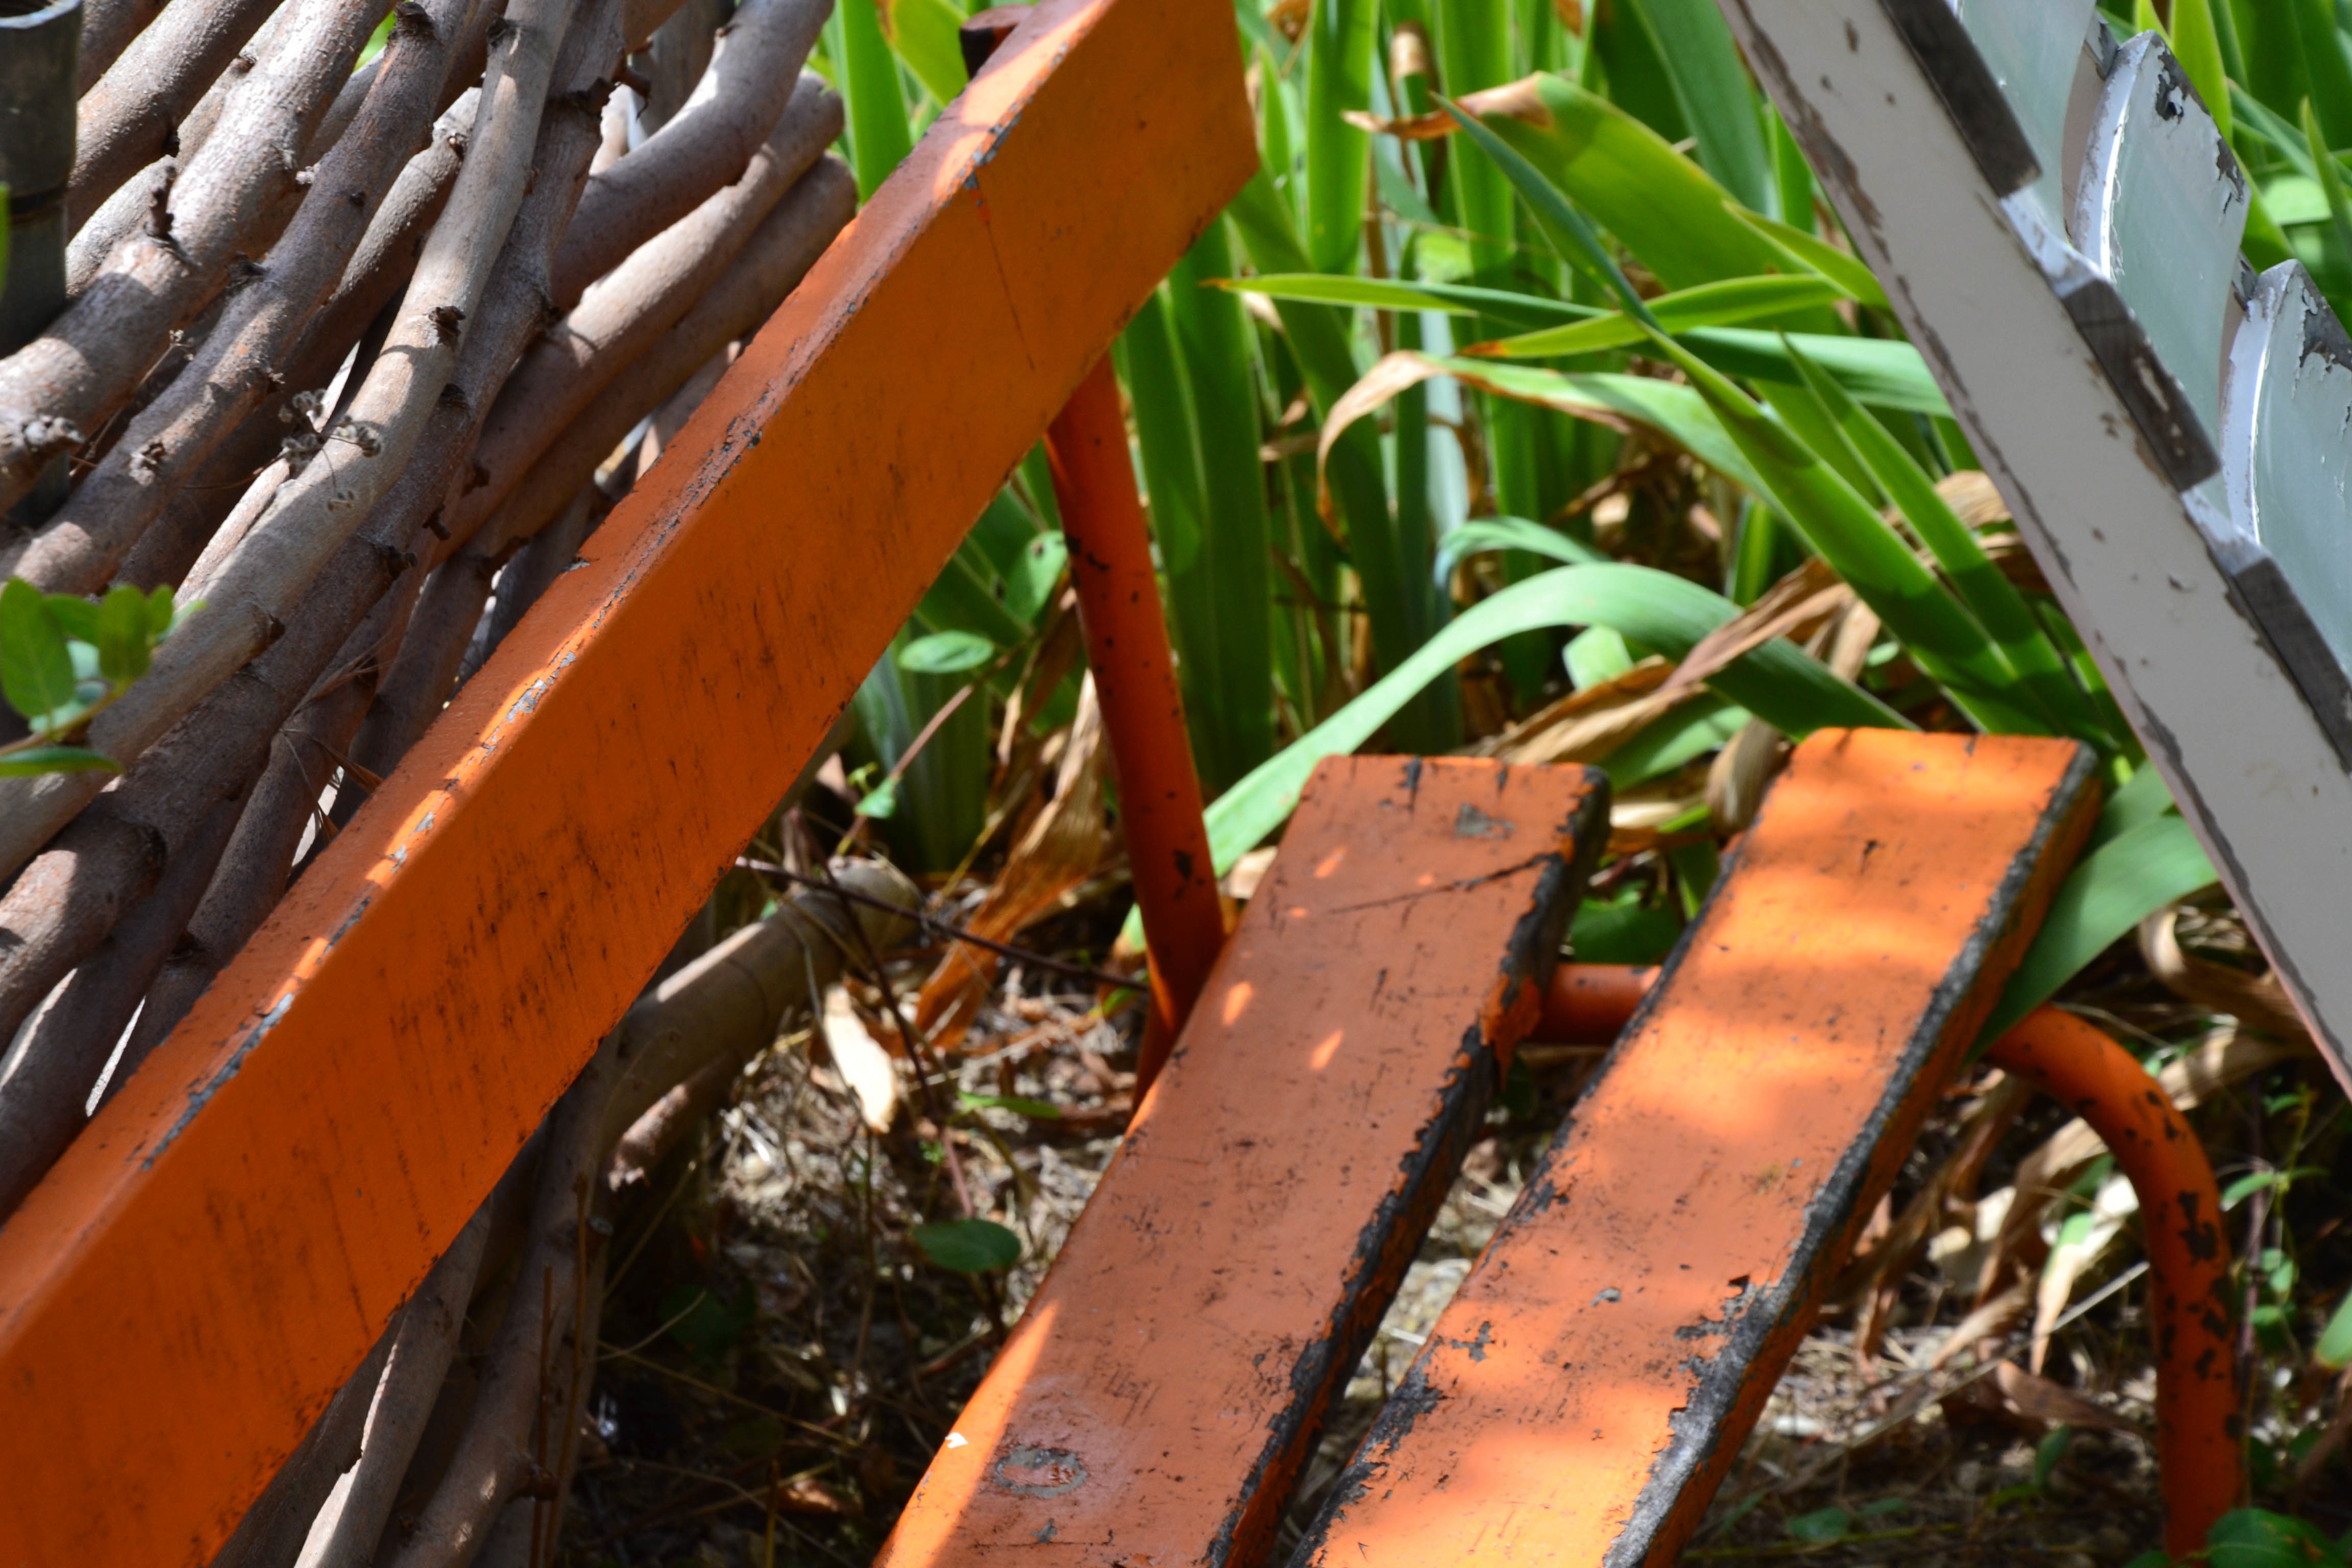
tree, wood, green, vehicle, soil, garden